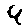
Label: 4